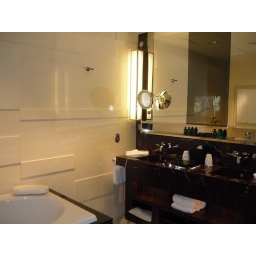
In the bathroom with the usual TV in the mirror